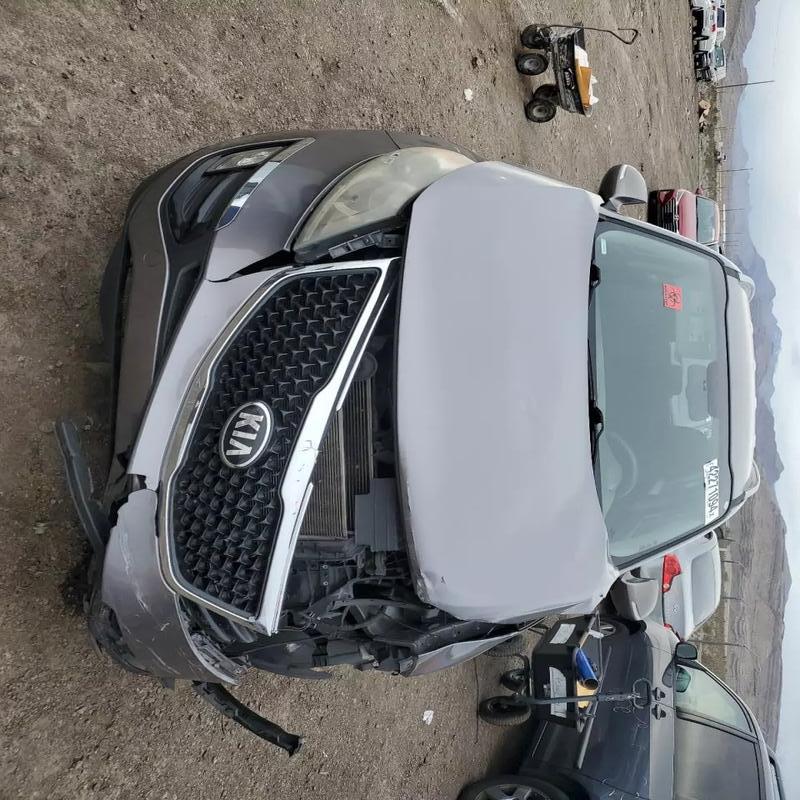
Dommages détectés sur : pare-choc avant, feu avant gauche, capot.
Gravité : majeur